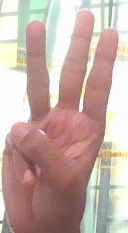
ASL sign: W